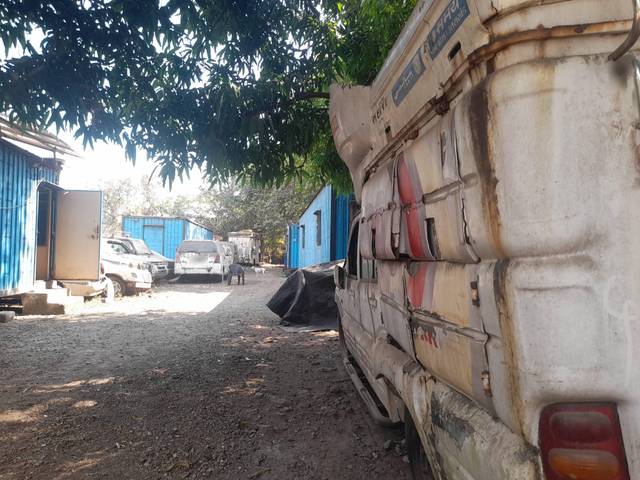
Region: India
Coordinates: 19.155, 72.846